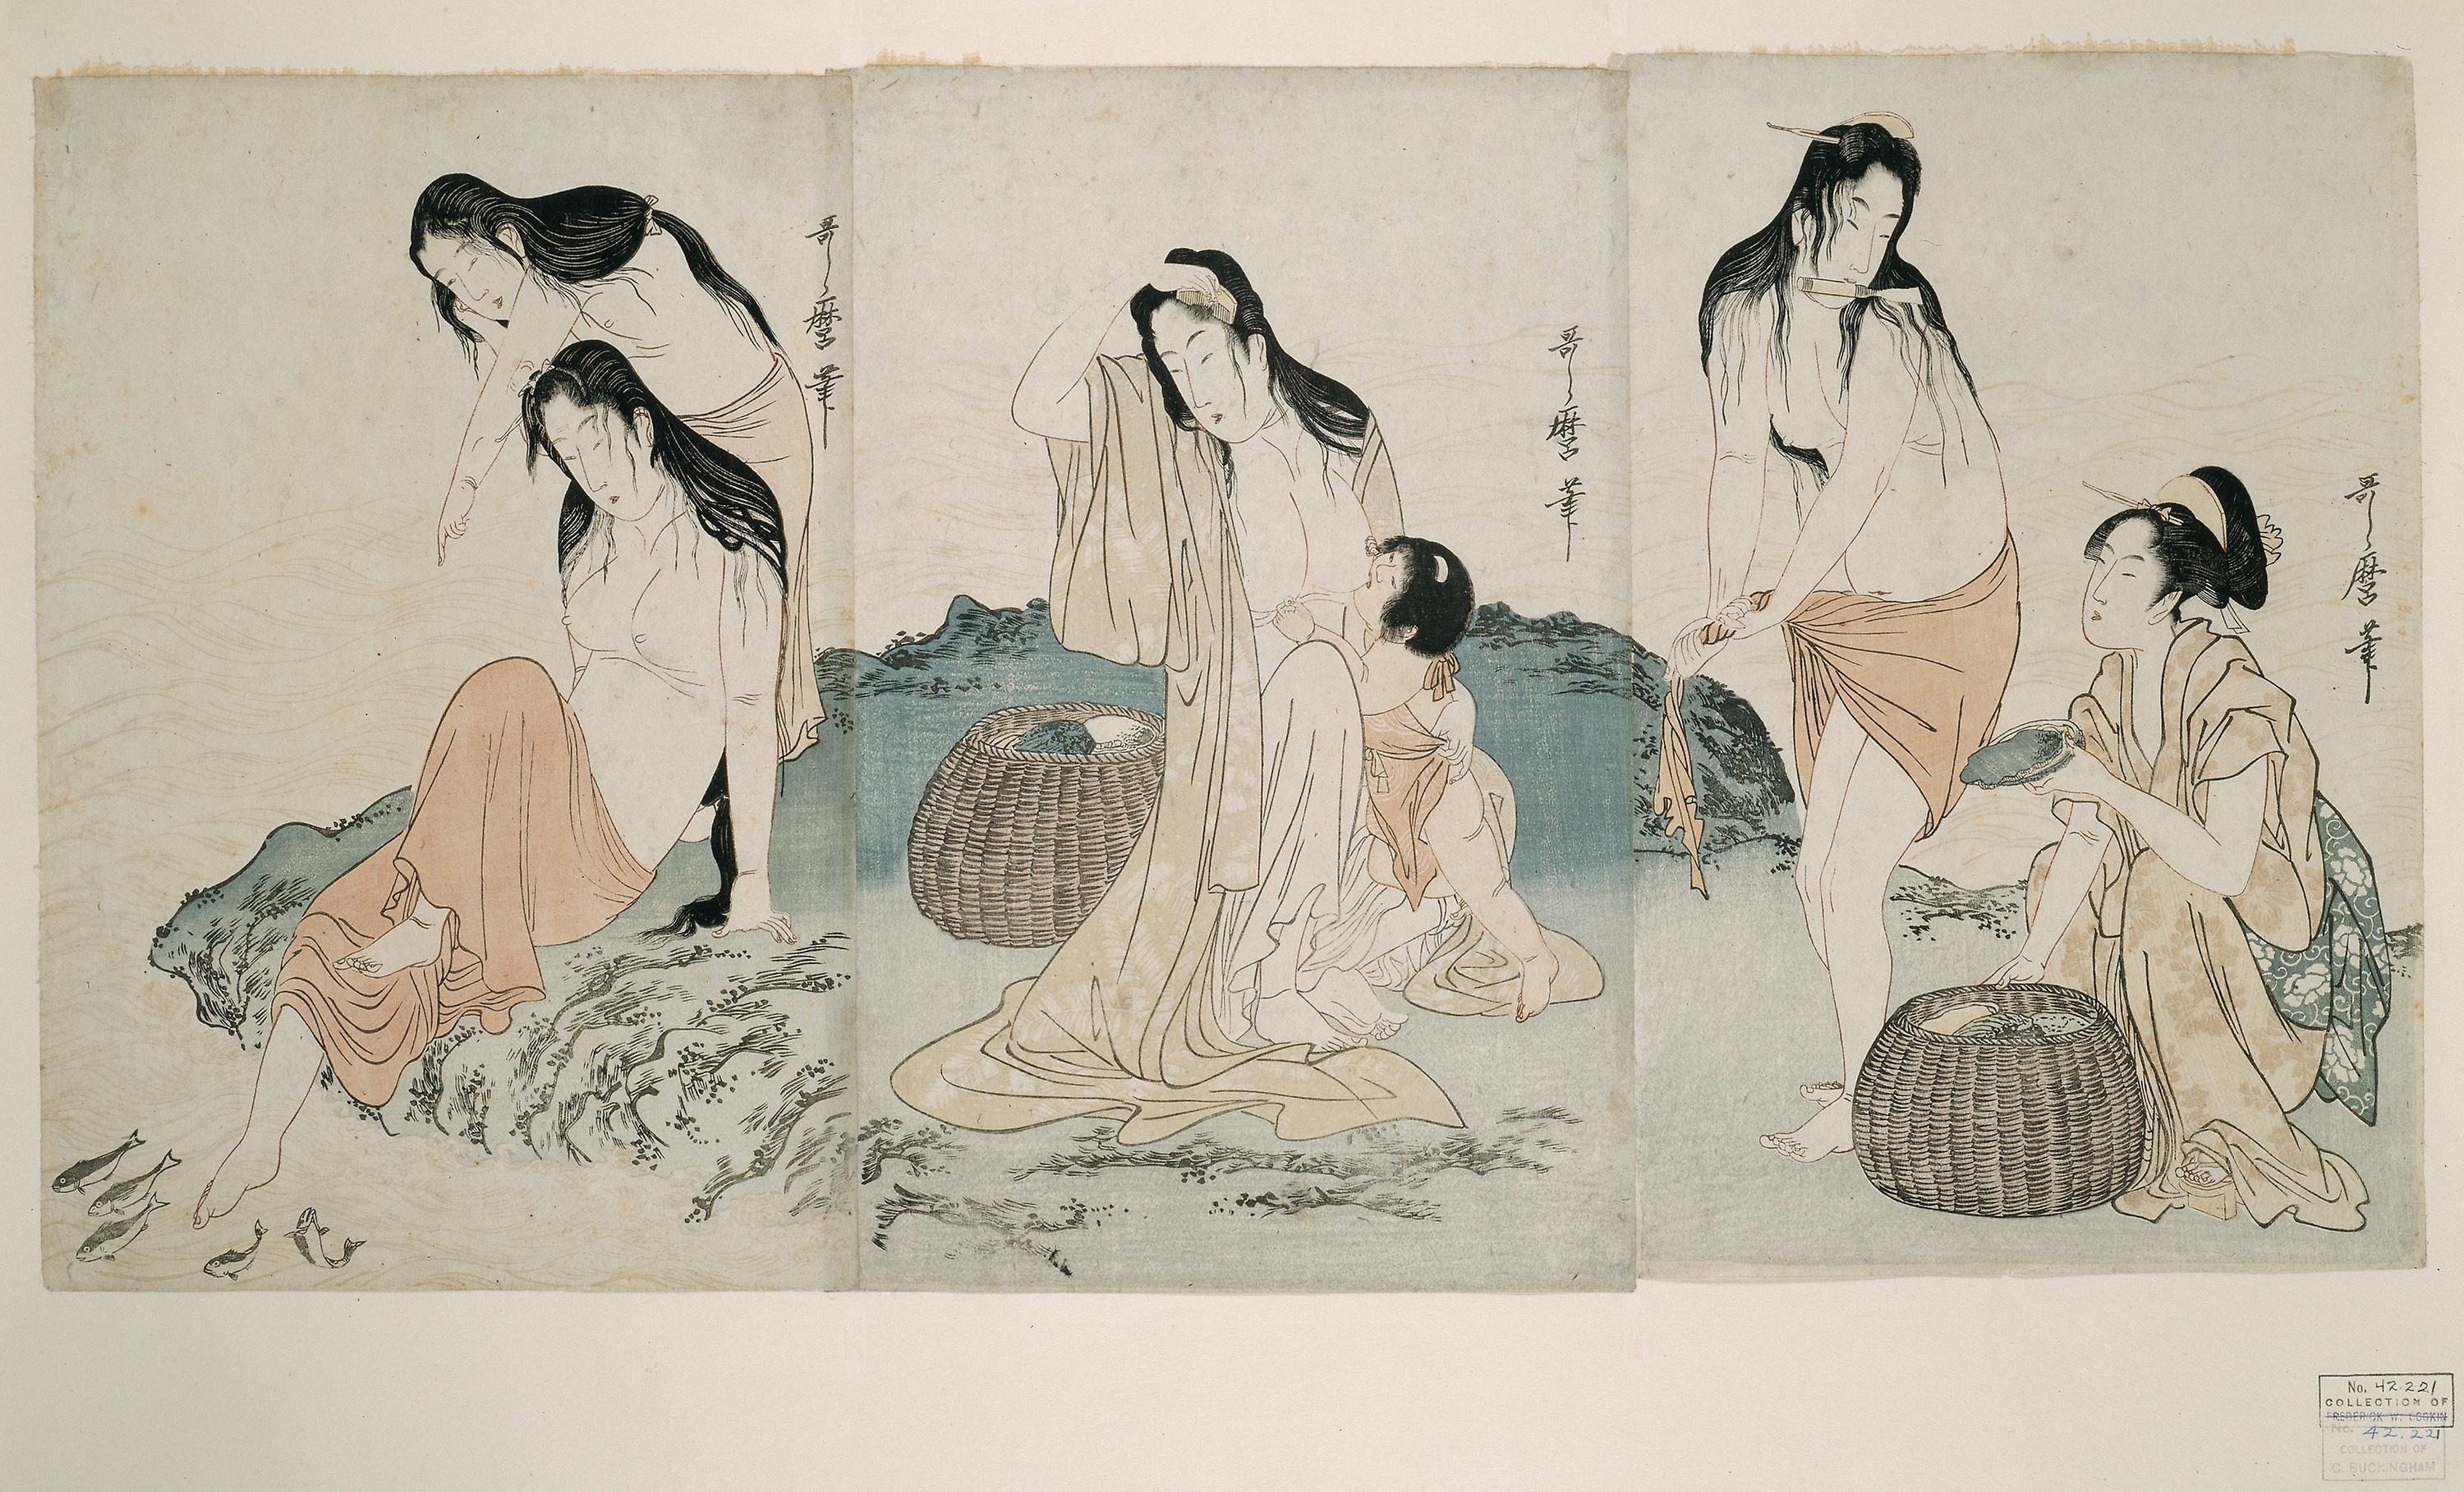
art, modern art, illustration, painting, costume design, artwork, drawing, paper